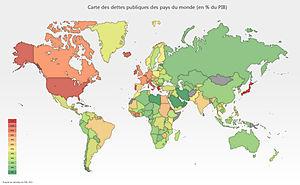
Carte de la dette publique des pays du monde en 2011 (en
L’Afrique est un continent qui couvre 6 % de la surface de la Terre et 20 % de la surface des terres émergées. Sa superficie est de 30 415 873 km² avec les îles, ce qui en fait la troisième mondiale si l'on compte l'Amérique comme un seul continent. Avec plus de 1,2 milliard d'habitants, l'Afrique est le deuxième continent le plus peuplé après l'Asie et représente 16,4 % de la population de la planète en 2016. Le continent est bordé par la mer Méditerranée au nord, le canal de Suez et la mer Rouge au nord-est, l’océan Indien au sud-est et l’océan Atlantique à l’ouest.